Holy Trinity Church, Iași

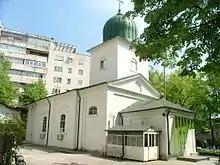
Holy Trinity Church

Holy Trinity Church is a Romanian Orthodox church located at 2 Canta Street in Iași, Romania. It is dedicated to the Holy Trinity.